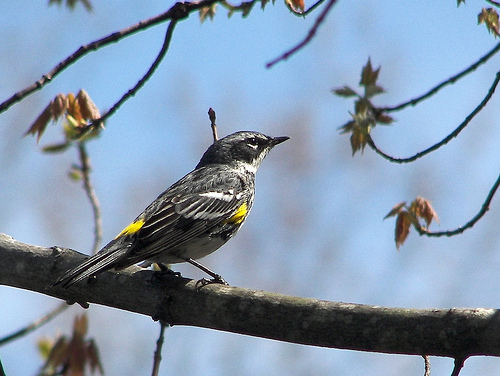
the bird has skinny black thighs and a black bill.
a medium sized bird with black wings, and a bill that curves downwards
this bird is grey with yellow on its wings and tail.
this black bird has white eyebrows and throat, it has a white wing bar, and its rump and side has a patch of yellow.
this bird is grey with black on its wing and has a very short beak.
a small bird with black secondaries, white wing bars and a black cheek patch.
a small dark colored bird with bright yellow feathers under its wings and at the base of its tail.
this bird is grey with white and has a long, pointy beak.
this bird has black and white colors with a few patches of yellowa gray bird with a pointed bill with yellow spots
Species: Myrtle Warbler